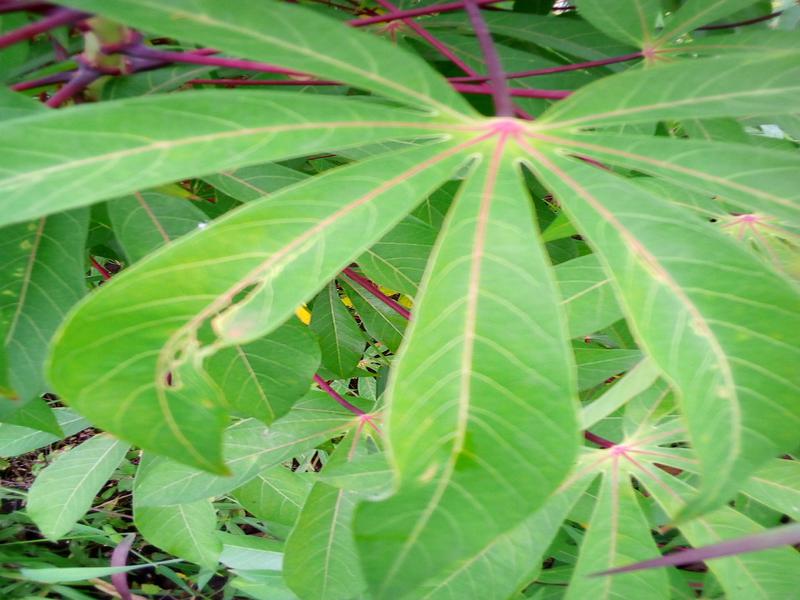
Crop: cassava
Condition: healthy